Montara oil spill

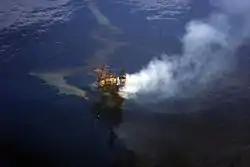
The damaged Montara Wellhead Platform before catching fire

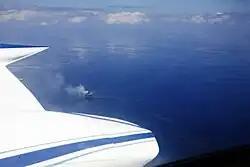
The West Atlas drilling rig and oil spill

The leak initially emanated from the Montara Wellhead platform on 21 August 2009. The depth of water was approximately and depth of hole was approximately below the seabed. Sixty-nine workers on the rig were safely evacuated with no injuries or fatalities. By 24 August, the oil slick resulting from the spill was estimated to be long and wide. On 29 August, the slick was estimated at at a minimum, measured east to west.